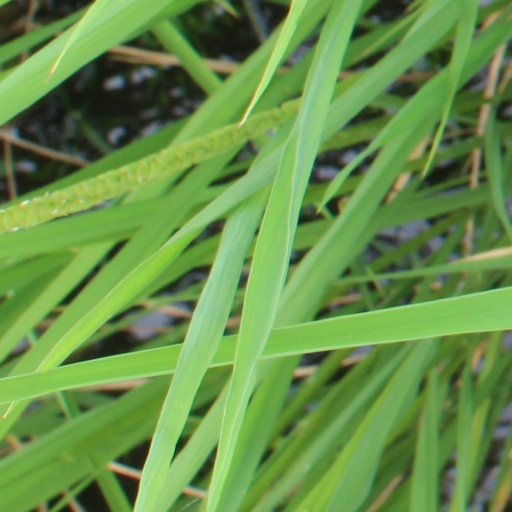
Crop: rice